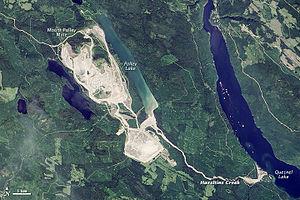
La catastrophe du Mont Polley est une catastrophe industrielle qui s'est produite le 4 août 2014. Un déversement brutal a eu lieu suite à la rupture d'une digue du bassin de décantation de 4 km² d'une mine d'or et de cuivre gérée par Imperial Metals, située sur le Mont Polley, dans la région du Cariboo, province de Colombie-Britannique, au Canada.